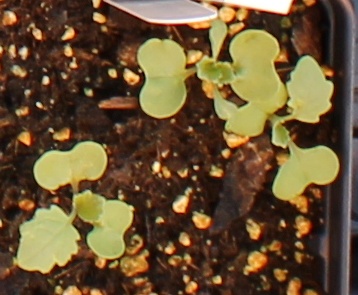
Label: Canola